Digital Nations

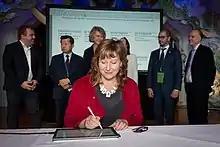
The signing of the D7 Charter in Wellington, New Zealand in 2018

In 2014, the founding members signed a charter committing to share and improve upon the participant nations' practices in digital services and digital economies. Updated to reflect a growing membership, the DN Charter outlines a mutual commitment to digital development and leadership through nine core principles: